History of South Africa

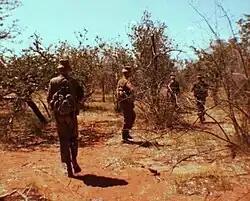
Members of 44 Parachute Brigade on patrol during the South African Border War.

Although many tales abound, there is no conclusive evidence as to who first discovered gold or the manner in which it was originally discovered in the late 19th century on the Witwatersrand (meaning White Waters Ridge) of the Transvaal. The discovery of gold in February 1886 at a farm called Langlaagte on the Witwatersrand in particular precipitated a gold rush by prospectors and fortune seekers from all over the world. Except in rare outcrops, however, the main gold deposits had over many years become covered gradually by thousands of feet of hard rock. Finding and extracting the deposits far below the ground called for the capital and engineering skills that would soon result in the deep-level mines of the Witwatersrand producing a quarter of the world's gold, with the "instant city" of Johannesburg arising astride the main Witwatersrand gold reef.